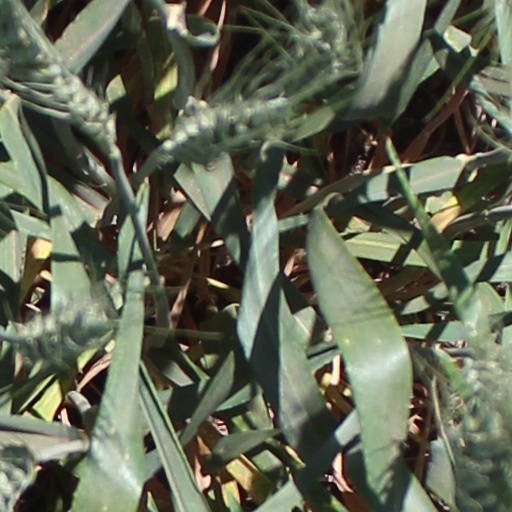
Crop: wheat